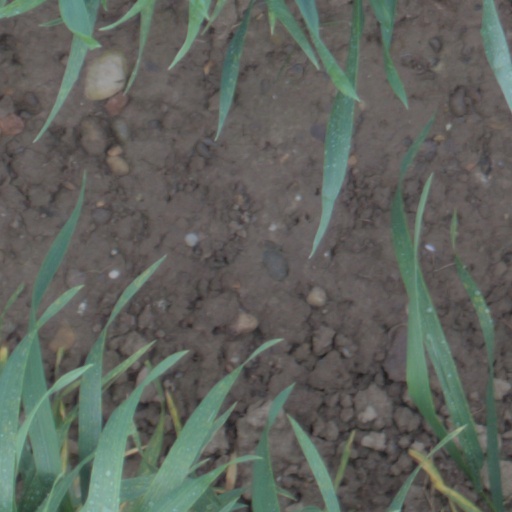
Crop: wheat